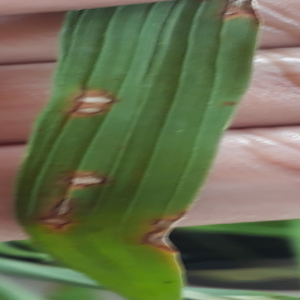
Disease: Blast